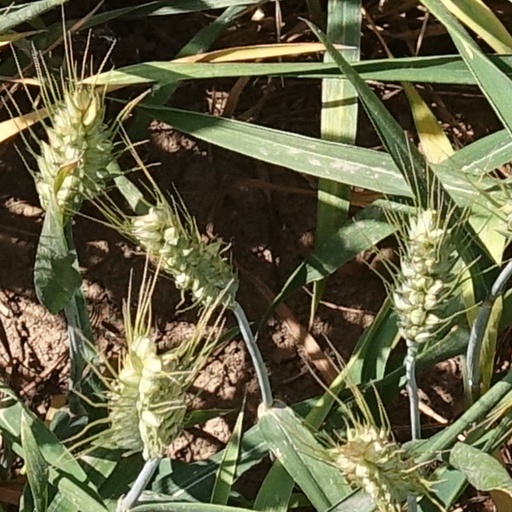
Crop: wheat